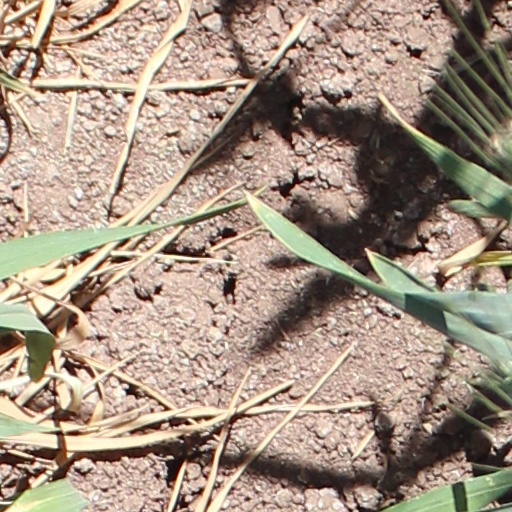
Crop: wheat